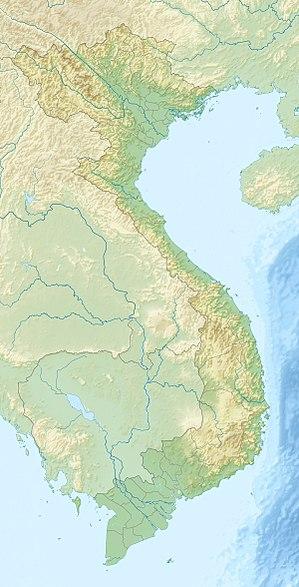
La grotte Sơn Đông, mieux connue comme la grotte Hang Soon Dong, se trouve dans le district de Bo Trach, dans le nord de Đồng Hới, dans la province de Quảng Bình au Viêt Nam. Elle fait partie du parc national de Phong Nha-Kẻ Bàng, près de la frontière avec le Laos.
Đà Nẵng ou Da Nang, jadis appelée en Occident Tourane, est une ville de la région de la Côte centrale du Sud du Viêt Nam. L'ancienne cité appelée Indrapura, capitale du Champā entre 875 et 978, se trouve proche de la ville.
Hương Khê est un district de la province du Hà Tĩnh en Viêt Nam.
Chiềng Pằn est une commune rurale, située dans le district de Yên Châu.
La bataille de Hamburger Hill a été l'une des batailles les plus controversées de la guerre du Viêt Nam. Le surnom Hamburger Hill a été donné par des journalistes américains pour décrire le carnage produit par les combats menés essentiellement par l'infanterie.